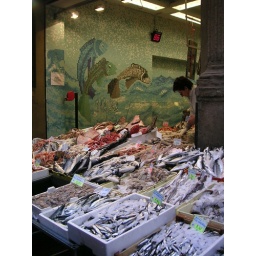
fish market in bologna